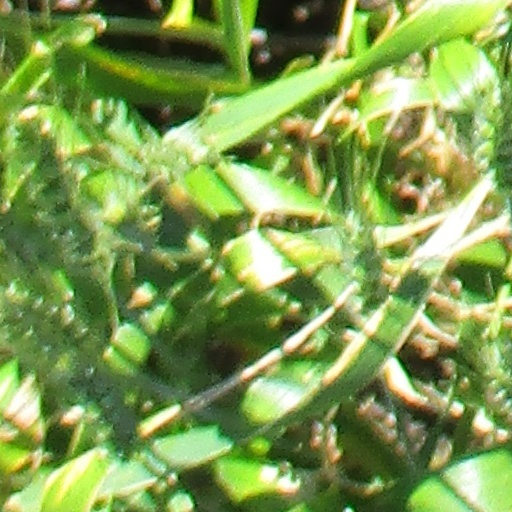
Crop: wheat